Joel Diamond

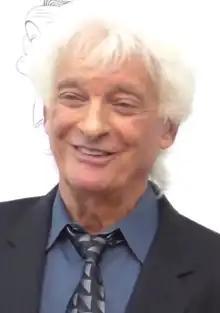
Diamond at the Carney Awards in 2016

Joel Diamond is an American record producer. He has produced 36 gold and platinum recordings and had over 54 recordings on the "Billboard" charts.